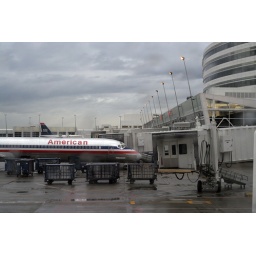
Looking out the plane window before take-off in Seattle.